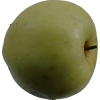
Label: Apple 13